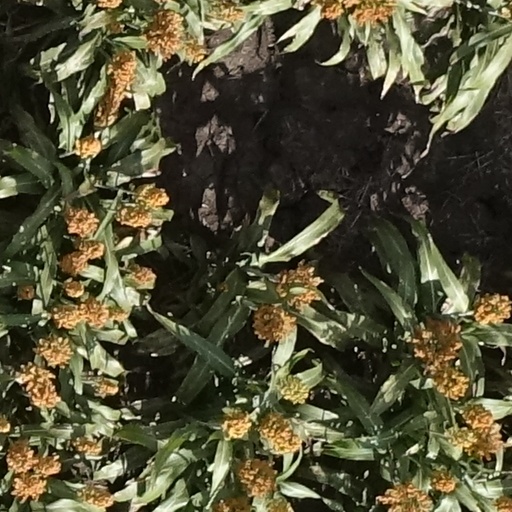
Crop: sorghum